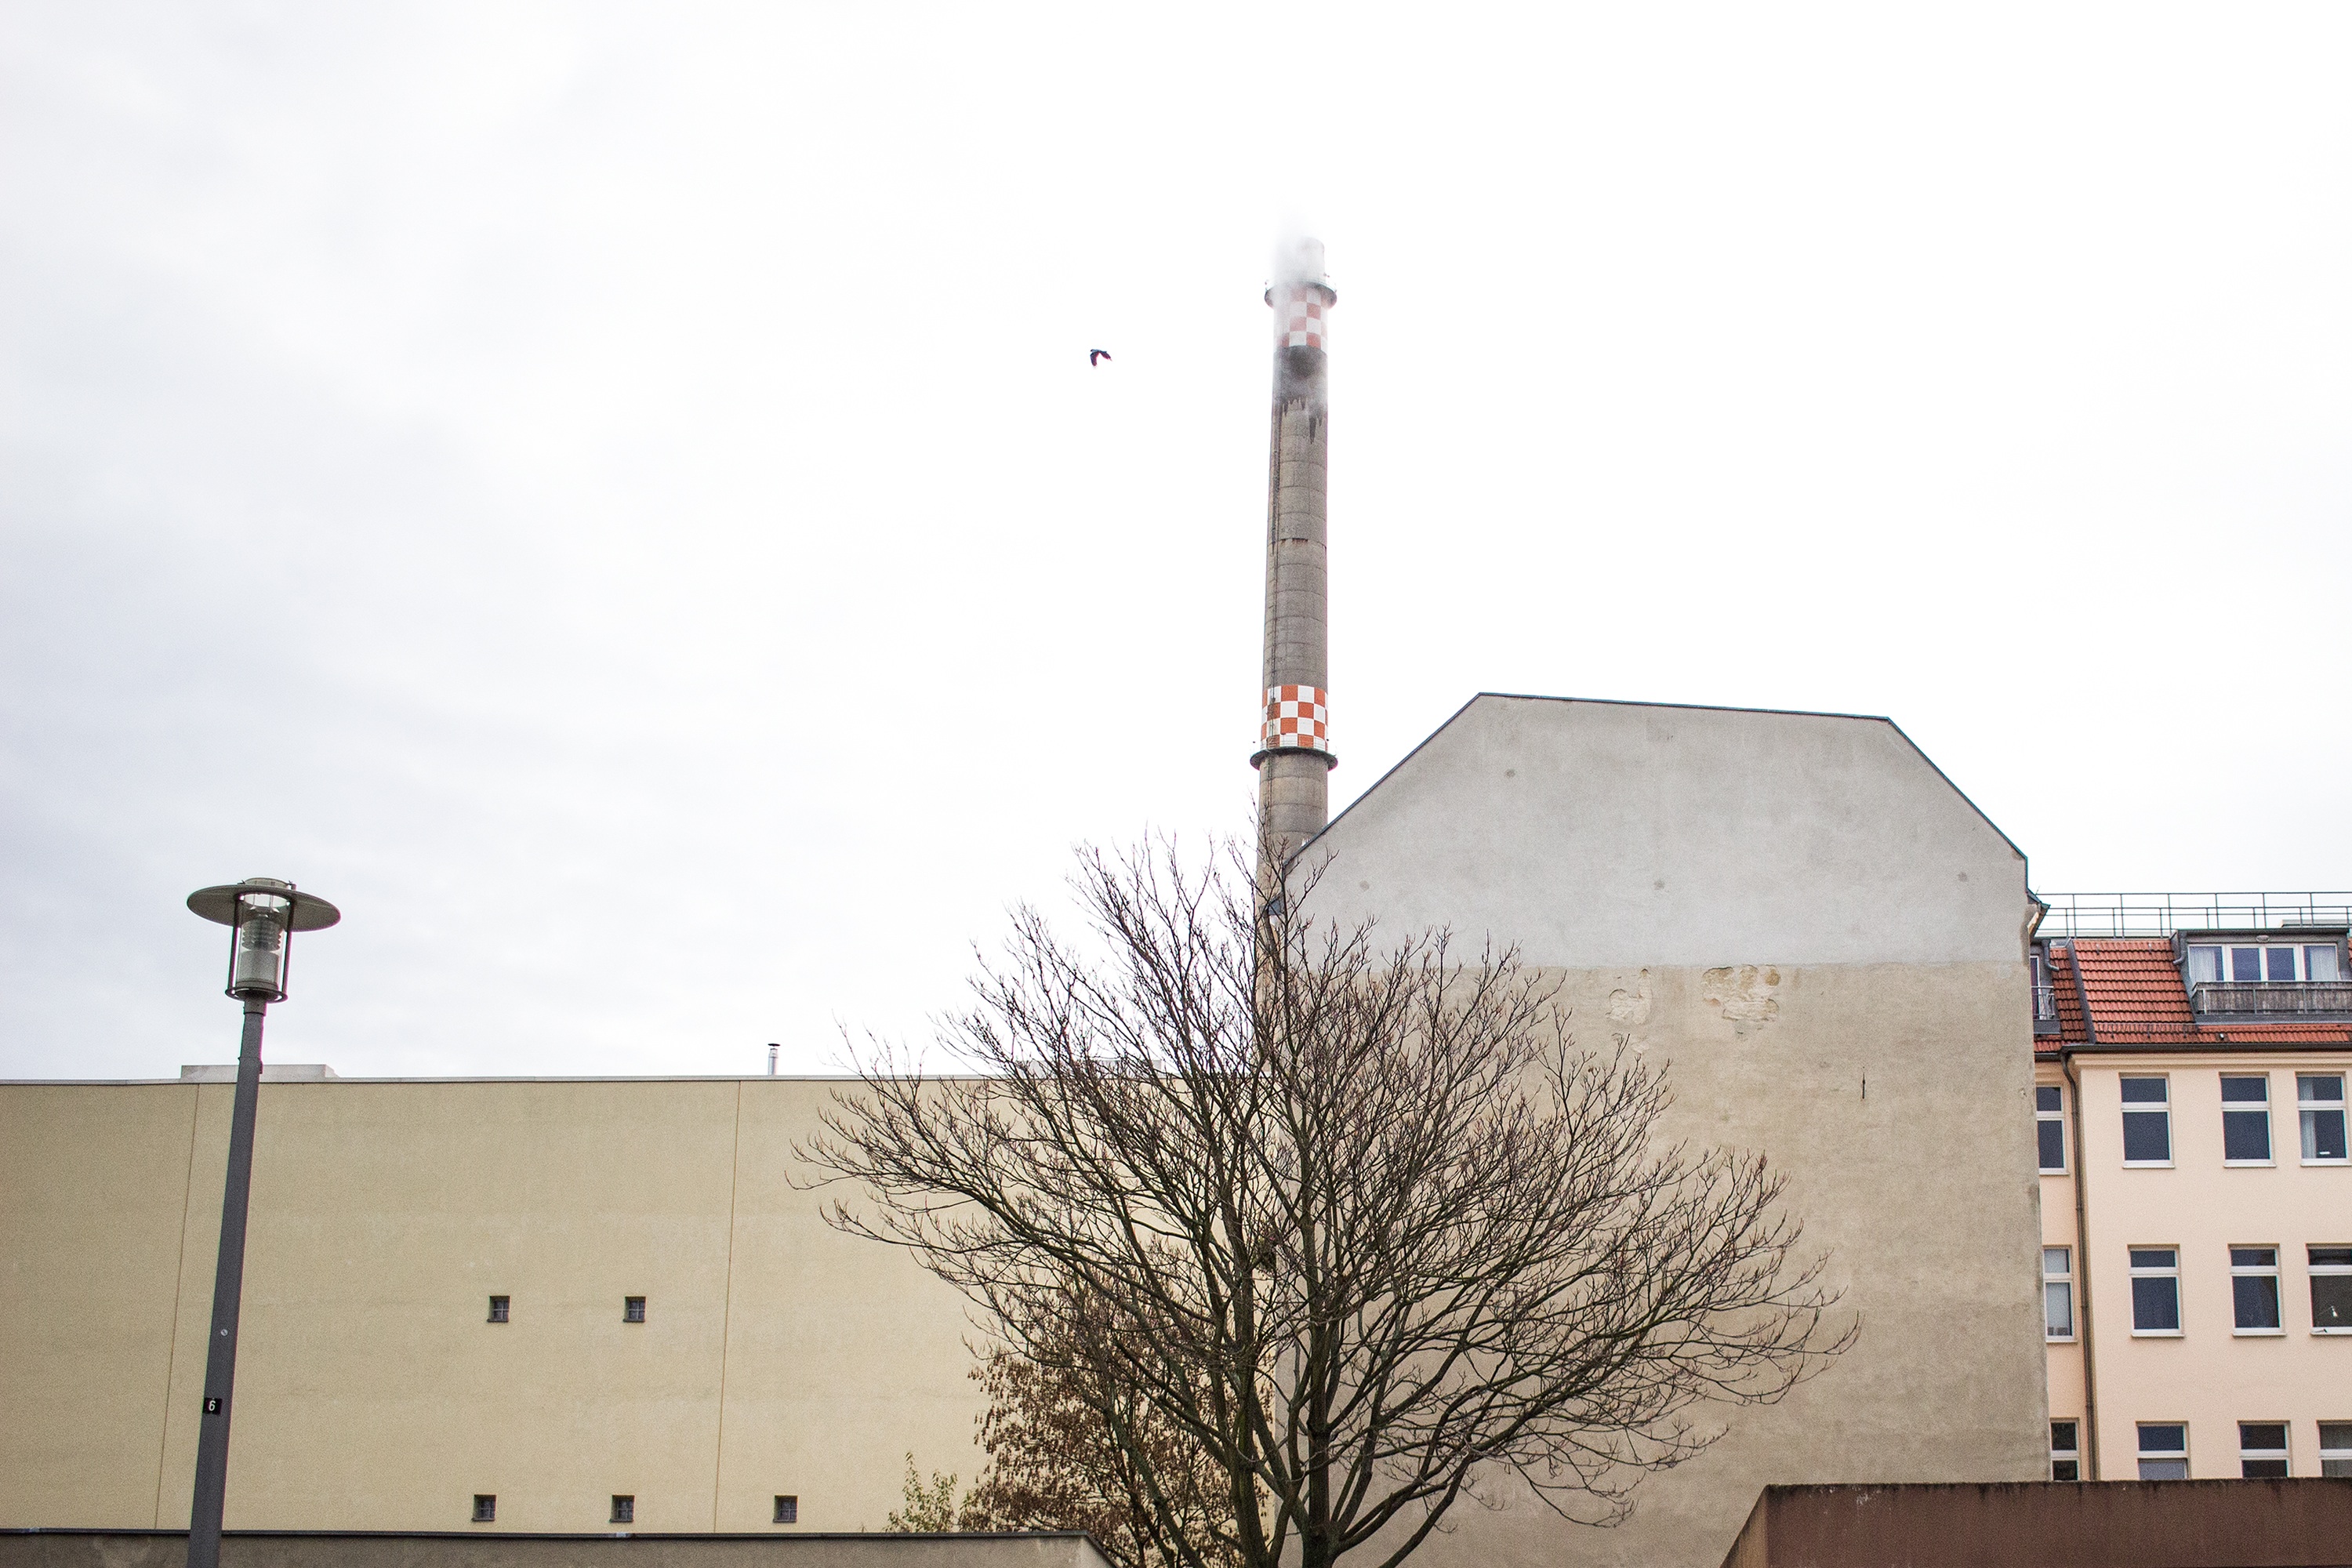
monument, tower